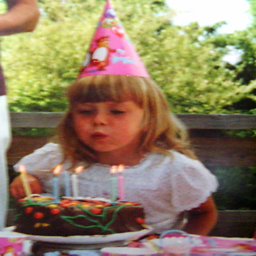
A young girl in her birthday hat is about to blow out the candles.
A little  girl blowing out her birthday cake.
A little girl getting ready to blow out birthday candles.
a small girl with a hat cake and candles
The girl is going out the candles of her birthday cake